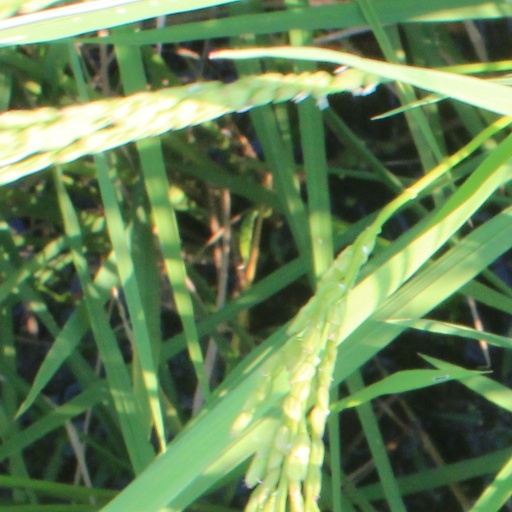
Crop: rice